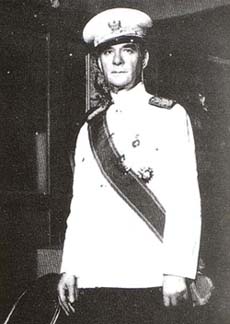
ศิลป พีระศรี

infobox officeholder
| name = ศิลป พีระศรี
| image = Professeur Silpa Bhirasri.jpg
| caption = ภาพถ่ายอย่างเป็นทางการของ ศาสตราจารย์ศิลป พีระศรี
| birth_name = กอร์ราโด เฟโรชี
| blank1 = ชื่ออื่น
| data1 = อาจารย์ฝรั่ง
| birth_place = ฟลอเรนซ์ ราชอาณาจักรอิตาลี
| death_place = จังหวัดธนบุรี ประเทศไทย
| nationality = flatlist|
อิตาลี () ไทย ()
| order = คณะจิตรกรรมประติมากรรมและภาพพิมพ์ มหาวิทยาลัยศิลปากร#ทำเนียบคณบดี|คณบดีคณะจิตรกรรมประติมากรรมและภาพพิมพ์
| term_start = 12 ตุลาคม พ.ศ. 2486
| alma_mater = สถาบันศิลปแห่งนครฟลอเรนซ์
| term_end = 14 พฤษภาคม พ.ศ. 2505
| 1blankname = มหาวิทยาลัย
| 1namedata = มหาวิทยาลัยศิลปากร|ศิลปากร
| blank2 = ผลงานที่สำคัญ
| predecessor = สถาปนาคณะ
| successor = เขียน ยิ้มศิริ()
| honorific-prefix = ศาสตราจารย์
| honorific-suffix = ประถมาภรณ์มงกุฎไทย|ป.ม., ทวีติยาภรณ์ช้างเผือก|ท.ช.
| father = อาตูโต เฟโรชี
| mother = ซานตีนา เฟโรชี
| spouse = แฟนนี วิเวียนนีมาลินี เคนนี่
| blank3 = อนุสรณ์
| data3 = วันศิลป พีระศรี (#อนุสรณ์|ดูเพิ่ม)
| signature = Silpa Bhirasri signature (3).svg
ศาสตราจารย์ ศิลป พีระศรี (15 กันยายน พ.ศ. 2435 — 14 พฤษภาคม พ.ศ. 2505) เดิมชื่อ กอร์ราโด เฟโรชี (Corrado Feroci) เป็นชาวอิตาลีสัญชาติไทย เป็นประติมากรจากเมืองฟลอเรนซ์ที่เข้ามารับราชการในประเทศไทยตั้งแต่สมัยพระบาทสมเด็จพระมงกุฎเกล้าเจ้าอยู่หัว โดยถือเป็นปูชนียบุคคลคนหนึ่งของประเทศไทย|ไทยที่ได้สร้างคุณูปการในทางศิลปะและมีผลงานที่เป็นที่กล่าวขานจนเป็นที่รู้จักกว้างขวาง ทั้งยังเป็นผู้ก่อตั้งและอาจารย์สอนวิชาศิลปะที่มหาวิทยาลัยศิลปากร|โรงเรียนประณีตศิลปกรรม ซึ่งภายหลังได้รับการยกฐานะให้เป็นมหาวิทยาลัยศิลปากร โดยดำรงตำแหน่งคณบดีคณะจิตรกรรมประติมากรรมและภาพพิมพ์ มหาวิทยาลัยศิลปากร|คณะจิตรกรรมประติมากรรมและภาพพิมพ์คนแรก มีความรักใคร่ ห่วงใยและปรารถนาดีต่อลูกศิษย์อยู่ตลอดจนเป็นที่รักและนับถือทั้งในหมู่ศิษย์และอาจารย์ด้วยกัน
เขายังเป็นผู้วางรากฐานที่เข้มแข็งให้แก่วงการศิลปะไทยสมัยใหม่จากการที่ได้พร่ำสอนและผลักดันลูกศิษย์ให้ได้มีความรู้ความสามารถในวิชาศิลปะทั้งงานจิตรกรรมและงานช่าง มีจุดประสงค์ให้คนไทยมีความรู้ความเข้าใจในศิลปะและสามารถสร้างสรรค์งานศิลปะได้ด้วยความสามารถของบุคลากรของตนเอง การก่อตั้งมหาวิทยาลัยศิลปากรจึงเปรียบเสมือนการหว่านเมล็ดพันธุ์ให้แก่คนไทยเพื่อที่จะออกไปสร้างศิลปะเพื่อแผ่นดินของตน และถึงแม้จะริเริ่มรากฐานของความรู้ด้านศิลปะตะวันตกในประเทศไทย แต่ในขณะเดียวกันเขาได้ศึกษาศิลปะไทยอย่างลึกซึ้ง เนื่องจากต้องการให้คนไทยรักษาความงามของศิลปะไทยเอาไว้ จึงได้เกิดการสร้างลูกศิษย์ที่มีความรู้ทั้งงานศิลปะตะวันตกและศิลปะไทยออกไปเป็นกำลังสำคัญให้แก่วงการศิลปะไทยเป็นจำนวนมาก และเกิดรูปแบบงานศิลปะไทยสมัยใหม่ในที่สุด
ด้วยคุณูปการนี้เขาจึงได้รับการยกย่องให้เป็นปูชนียบุคคลของมหาวิทยาลัยศิลปากรและของประเทศไทย โดยเฉพาะในงานประติมากรรมที่ได้มีผลงานที่โดดเด่นมากมายที่สร้างไว้แก่ประเทศไทย ได้แก่ พระศรีศากยะทศพลญาณ ประธานพุทธมณฑลสุทรรศน์|พระพุทธรูปประธานที่พุทธมณฑล, อนุสาวรีย์ชัยสมรภูมิ, อนุสาวรีย์ประชาธิปไตย และรวมไปถึง วงเวียนใหญ่|พระบรมราชานุสาวรีย์ สมเด็จพระเจ้ากรุงธนบุรี ที่วงเวียนใหญ่, พระบรมราชานุสาวรีย์สมเด็จพระนเรศวรมหาราช, อนุสาวรีย์ท้าวสุรนารี และพระบรมราชานุสาวรีย์ของกษัตริย์ไทยอีกหลายพระองค์ เป็นต้น ด้วยเหตุนี้ศาสตราจารย์ศิลป จึงได้รับการยกย่องว่าเป็น บิดาแห่งศิลปะร่วมสมัยของไทย และเป็น ผู้วางรากฐานมหาวิทยาลัยศิลปากร โดยในวันที่ 15 กันยายน ของทุกปีจะถือเป็นวันศิลป พีระศรี ซึ่งมหาวิทยาลัยศิลปากรจะจัดงานรำลึกขึ้นทุกปีเพื่อระลึกถึงคุณงามความดีที่มีต่อมหาวิทยาลัยและประเทศไทยนานัปการ 15 กันยายน "วันศิลป์ พีระศรี" เปิดประวัติอาจารย์ชาวอิตาลีสัญชาติไทย
== ประวัติ ==
=== วัยหนุ่มและชีวิตที่ฟลอเรนซ์ ===
ศาสตราจารย์ ศิลป พีระศรี มีนามเดิมว่าคอร์ราโด เฟโรชี เกิดเมื่อวันที่ 15 กันยายน พ.ศ. 2435 ในเขตซานโจวันนี (San Giovanni) เมืองฟลอเรนซ์ ประเทศอิตาลี เป็นบุตรของนายอาตูโด เฟโรชีและนางซานตินา เฟโรชี ซึ่งประกอบธุรกิจการค้า และเนื่องจากเกิดและอาศัยอยู่ ณ เมืองฟลอเรนซ์ นครแห่งการกำเนิดศิลปะเรอเนซองส์ชื่อก้องของอิตาลี คอร์ราโดจึงมีความสนใจในวิชาศิลปะมาตั้งแต่วัยเด็ก คอร์ราโดนั้นมีความสนใจและชื่นชอบในผลงานประติมากรรมของมิเกลันเจโลและโลเรนโซ กีแบร์ตีในมหาวิหารฟลอเรนซ์เป็นอย่างมาก จึงได้สมัครเป็นลูกมือช่วยงานศิลปินที่มีชื่อเสียงตามสตูดิโอต่างๆของเมืองฟลอเรนซ์ เขามีความตั้งใจแน่วแน่ที่จะศึกษาวิชาศิลปะและเป็นศิลปินให้ได้ อย่างไรก็ตามบิดามารดาของคอร์ราโดกลับไม่เห็นด้วยกับความคิดของเขาเพราะต้องการให้มาสืบทอดธุรกิจของครอบครัวต่อไปมากกว่า แต่คอร์ราโดมีความตั้งใจที่จะศึกษาศิลปะอย่างแรงกล้า จึงได้เก็บสะสมเงินและเข้าศึกษาในสถาบันศิลปแห่งนครฟลอเรนซ์ (Accademia di Belle Arti di Firenze) หลักสูตร 7 ปี ในปีพ.ศ. 2451 และจบการศึกษาในปีพ.ศ. 2458 ในขณะที่มีอายุ 23 ปีด้วยเกียรตินิยมอันดับที่หนึ่ง และได้รับประกาศนียบัตรช่างปั้นช่างเขียน ต่อมาได้สอบคัดเลือกและได้รับตำแหน่งเป็นศาสตราจารย์ประจำราชวิทยาลัย ศาสตราจารย์คอร์ราโดมีความรอบรู้ทางด้านประวัติศาสตร์ศิลปะ วิจารณ์ศิลป์และปรัชญาโดยเฉพาะมีความสามารถทางด้านศิลปะแขนงประติมากรรมและจิตรกรรมเป็นอย่างสูง ได้สร้างสรรค์ผลงานศิลปะไว้มากมายและได้รับรางวัลชนะเลิศการประกวดออกแบบอนุสาวรีย์จากรัฐบาลหลายครั้ง อาทิเช่น ผลงานอนุสาวรีย์ผู้กล้าในสงครามโลกครั้งที่ 1 บนเกาะเอลบา เป็นต้น
=== การเข้ารับราชการในแผ่นดินสยาม ===
ศาสตราจารย์คอร์ราโด สมรสกับนางแฟนนี วิเวียนนี มีบุตรสาวชื่อ อิซซาเบลล่า และสืบเนื่องจากปี พ.ศ. 2466 ท่านได้ชนะการประกวดการออกแบบเหรียญเงินตราสยามที่จัดขึ้นในยุโรปและยังมีความต้องการแสวงหาสถานที่ปฏิบัติงานแห่งใหม่ ประกอบกับในช่วงเวลานั้นซึ่งตรงกับรัชสมัยพระบาทสมเด็จพระมงกุฎเกล้าเจ้าอยู่หัว มีพระราชประสงค์ต้องการบุคลากรที่เชี่ยวชาญในด้านศิลปะตะวันตกเพื่อที่จะเข้ามารับราชการเป็นช่างปั้นในแผ่นดินไทยและทำการฝึกสอนช่างไทยให้มีความสามารถในการสร้างงานประติมากรรมแบบตะวันตกได้ ทางรัฐบาลอิตาลีจึงได้ยื่นข้อเสนอโดยการส่งคุณวุฒิและผลงานของศาสตราจารย์คอร์ราโดให้สยามพิจารณา โดยสมเด็จพระเจ้าบรมวงศ์เธอ เจ้าฟ้ากรมพระยานริศรานุวัดติวงศ์เป็นบุคคลสำคัญในการคัดเลือกศาสตรจารย์คอร์ราโดให้มาปฏิบัติงานในสยาม ด้วยเหตุนี้ศาสตราจารย์คอร์ราโดจึงเดินทางสู่แผ่นดินสยามพร้อมกับภรรยาและบุตรสาวโดยทางเรือ เพื่อเข้ามารับราชการเป็นช่างปั้นประจำกรมศิลปากร กระทรวงวัง ในรัชสมัยพระบาทสมเด็จพระมงกุฎเกล้าเจ้าอยู่หัว เมื่อวันที่ 14 มกราคม พ.ศ. 2466 ขณะมีอายุได้ 32 ปี และได้รับการแต่งตั้งให้เป็นอาจารย์สอนวิชาช่างปั้นหล่อ แผนกศิลปากรสถานแห่งราชบัณฑิตยสภา ในปี พ.ศ. 2469
เมื่อแรกเริ่มการเข้ารับราชการ ศาสตาจารย์คอร์ราโดทำสัญญารับราชการในสยามเป็นระยะเวลา 3 ปี ด้วยอัตราเงินเดือน 800 บาท แต่ในตอนแรกก็ยังไม่ได้รับการยอมรับมากเท่าใดเนื่องจากยังไม่มีใครได้เห็นฝีมือของท่าน จนกระทั่งได้มีโอกาสเข้าเฝ้าสมเด็จพระเจ้าบรมวงศ์เธอ เจ้าฟ้ากรมพระยานริศรานุวัดติวงศ์ ซึ่งได้ประทับทดลองเป็นแบบปั้นให้กับศาสตราจารย์คอร์ราโด และปรากฏว่าศาสตราจารย์คอร์ราโดสามารถปั้นได้อย่างสมจริงเป็นอย่างมาก สมเด็จพระเจ้าบรมวงศ์เธอ เจ้าฟ้ากรมพระยานริศรานุวัดติวงศ์จึงกราบบังคมทูล เชิญให้พระบาทสมเด็จพระมงกุฎเกล้าเจ้าอยู่หัว รัชกาลที่ 6 เสด็จมาเป็นแบบจริงให้แก่ศาสตราจารย์คอร์ราโด โดยปั้นหุ่นเฉพาะพระพักตร์ ได้เป็นที่พอพระราชหฤทัยและเป็นที่ยอมรับของคนในกระทรวง แรกเริ่มศาสตราจารย์คอร์ราโดได้วางหลักสูตรอบรมให้แก่ผู้ที่สนใจในวิชาประติมากรรมซึ่งส่วนมาจบการศึกษามาจากโรงเรียนเพาะช่างโดยไม่เก็บค่าธรรมเนียมใดๆ ซึ่งต่อมาบุคคลที่ผ่านการอบรมก็ได้เป็นหนึ่งในกำลังสำคัญของกิจการงานปั้นหล่อของกรมศิลปากร ทำให้ทางราชการได้ขอให้ศาสตราจารย์คอร์ราโดวางหลักสูตรการศึกษารูปแบบเดียวกันกับสถาบันศิลปะในยุโรป
ศาสตรจารย์คอร์ราโดได้วางหลักสูตรวิชาจิตรกรรมและประติมากรรมขึ้น เพื่อใช้ในโรงเรียนประณีตศิลปกรรม สังกัดกรมศิลปากร ที่พระสาโรชรัตนนิมมานก์ (สาโรช สุขยางค์) ก่อตั้งขึ้น ภายหลังได้รวมโรงเรียนเข้ากับโรงเรียนนาฏยดุริยางคศาสตร์และเปลี่ยนชื่อเป็น “โรงเรียนศิลปากรแผนกช่าง” และพัฒนาการเรียนการสอนเรื่อยมา จนในปี พ.ศ. 2485 กรมศิลปากรได้แยกจากกระทรวงศึกษาธิการไปขึ้นอยู่กับสำนักนายกรัฐมนตรีและรัฐบาลในขณะนั้นโดย ฯพณฯจอมพล ป.พิบูลสงคราม นายกรัฐมนตรี ตระหนักถึงความสำคัญของศิลปะว่าเป็นวัฒนธรรมที่สำคัญยิ่งสาขาหนึ่งของชาติ จึงได้มีคำสั่งให้ อธิบดีกรมศิลปากร ในขณะนั้นคือ พระยาอนุมานราชธน ดำเนินการปรับปรุงหลักสูตร และตราพระราชบัญญัติ ยกฐานะโรงเรียนศิลปากรขึ้นเป็น มหาวิทยาลัยศิลปากร เมื่อวันที่ 12 ตุลาคม พ.ศ. 2486 โดยจัดตั้งคณะจิตรกรรม ประติมากรรม และภาพพิมพ์ มหาวิทยาลัยศิลปากร|คณะจิตรกรรมและประติมากรรม ขึ้นเป็นคณะวิชาแรก ซึ่งศาสตราจารย์คอร์ราโดก็ได้ดำรงตำแหน่งคณบดีคนแรกของคณะจิตรกรรมควบคู่ไปกับตำแหน่งอาจารย์ผู้สอนอีกด้วย
=== การได้รับสัญชาติไทยและชีวิตในบั้นปลาย ===
ในสมัยสงครามโลกครั้งที่ 2 พ.ศ. 2485 ประเทศอิตาลียอมจำนนต่อฝ่ายสัมพันธมิตร ชาวอิตาลี ในประเทศไทยจึงตกอยู่ภายใต้การควบคุมตัวของประเทศญี่ปุ่น|ญี่ปุ่น เนื่องจากฝ่ายญี่ปุ่นเองต้องการสืบให้ทราบว่าชาวอิตาลีกลุ่มนี้ภักดีต่อกษัตริย์แห่งราชวงศ์ซาวอยผู้ซึ่งประกาศยอมจำนนต่อฝ่ายสัมพันธมิตรหรือสนับสนุนฝ่ายสาธารณรัฐสังคมนิยมอิตาลีที่ประกาศขอสู้ต่อกันแน่ ทำให้ศาสตราจารย์คอร์ราโดเองก็ถูกควบคุมตัวไว้เช่นกัน แต่รัฐบาลไทยได้เล็งเห็นถึงความสามารถท่านและได้ขอควบคุมตัวศาสตราจารย์คอร์ราโด เฟโรจีเอาไว้เองเพื่อคุ้มครองท่านไว้ ไม่ต้องไปถูกเกณฑ์เป็นเชลยศึกให้สร้าง ทางรถไฟสายมรณะ และสะพานข้ามแม่น้ำแคว จังหวัดกาญจนบุรี|เมืองกาญจนบุรี โดยหลวงวิจิตรวาทการ ได้ดำเนินการทำเรื่องราวขอโอนสัญชาติจากสัญชาติอิตาลีมาเป็นสัญชาติไทย โดยเปลี่ยนชื่อของท่านจากนายคอร์ราโด เฟโรจีให้มาเป็น "นายศิลป พีระศรี" นับแต่นั้นเป็นต้นมา
แต่เนื่องจากสภาพเศรษฐกิจที่ตกต่ำลงอย่างมากภายหลังสงครามโลกครั้งที่ 2 ค่าครองชีพในประเทศไทยสูงขึ้น ทำให้สถานะทางการเงินของท่านได้รับผลกระทบเป็นอย่างมาก โดยเขาจำต้องขายทั้งรถยนต์และบ้าน รวมถึงที่ดิน เพื่อแก้ปัญหาวิกฤตทางการเงิน แต่ก็ไม่สามารถแก้ไขปัญหานี้ได้ในท้ายที่สุด เขาจึงจำเป็นต้องเดินทางกลับไปยังอิตาลี ประเทศบ้านเกิดพร้อมกับครอบครัวหรือก็คือการลาออกจากราชการนั่นเอง แต่เนื่องจากงานในประเทศไทยที่ยังคงติดค้างอยู่มาก รวมไปถึงความรักในประเทศไทยและอุดมการณ์ในการพัฒนาวงการศิลปะไทยของท่าน ทำให้เขาตัดสินใจเดินทางกลับมารับราชการและรับตำแหน่งเป็นอาจารย์ที่มหาวิทยาลัยศิลปากรอีกครั้งในพ.ศ. 2492 แต่ในครั้งนี้นางแฟนนี อิซาเบลลาและโรมาโน(ลูกชายที่เกิดในประเทศไทย) นั้นไม่ได้เดินทางกลับมาด้วย ทำให้อาจารย์ศิลป ต้องจากครอบครัวและหยุดชีวิตสมรสของท่านลงเช่นกัน
ในช่วงบั้นปลายชีวิต ได้อุทิศเวลาที่เหลือให้กับวงการศิลปะไทย ทั้งการสอน การสร้างสรรค์ผลงาน รวมไปถึงการได้ศึกษาศิลปะไทยอย่างลึกซึ้ง เพื่อการสร้างสรรค์งานศิลปะไทยสมัยใหม่ที่ควรจะมีเอกลักษณ์ของไทยไว้ให้สืบต่อไปแม้ความรู้ด้านศิลปะตะวันตกเริ่มแพร่หลายแล้วก็ตาม งานของศาสตรจารย์ศิลป์จึงถือเป็นงานแรกเริ่มของศิลปะไทยสมัยใหม่ที่แม้จะได้รับอิทธิพลตะวันตกแต่ก็ผสมผสานศิลปะแบบไทยประเพณีไว้อย่างกลมกลืน
ศาสตราจารย์ศิลป แต่งงานใหม่กับนางมาลินี เคนนี่ ในปีพ.ศ. 2502 แต่ไม่ได้มีบุตรด้วยกัน โดยยังคงทุ่มเทเวลาและอุทิศชีวิตให้กับวงการศิลปะไทยเรื่อยมาจนถึง พ.ศ. 2505 ท่านได้ล้มป่วยลงด้วยอาการมะเร็งลำไส้ใหญ่|โรคมะเร็งลำไส้ใหญ่ ก่อนจะถึงแก่อนิจกรรมในวันที่14 พฤษภาคม พ.ศ. 2505 ที่โรงพยาบาลศิริราช ด้วยภาวะหัวใจล้มเหลวภายหลังการเข้ารับการผ่าตัดมะเร็งลำไส้ใหญ่ สิริอายุได้ 69 ปี 241 วัน โดยมีพิธีพระราชทานเพลิงศพที่เมรุหลวงหน้าพลับพลาอิศริยาภรณ์ วัดเทพศิรินทราวาส เมื่อวันที่17 มกราคม พ.ศ. 2506 ซึ่งอัฐิถูกแยกไปสามส่วนด้วยกันคือที่สุสานชิมิเตโร เดญลี อัลลอรี เมืองฟลอเรนซ์ ประเทศอิตาลี ส่วนที่สองถูกบรรจุในอนุสาวรีย์ศาสตราจารย์ศิลป พีระศรี ณ ลานศาสตราจารย์ศิลป พีระศรี ในมหาวิทยาลัยศิลปากร วังท่าพระ และส่วนที่สามถูกเก็บไว้ในพิพิธภัณฑสถานแห่งชาติ ศิลป พีระศรี อนุสรณ์ ในกรมศิลปากร
โดยตลอดชั่วชีวิตการทำงานกว่า 39 ปีในประเทศไทย ท่านได้รับมอบหมายจากรัฐบาลไทยให้ออกแบบปั้นและควบคุมการหล่อพระบรมราชานุสาวรีย์และอนุสาวรีย์สำคัญของประเทศไทยจำนวนมาก และยังรวมไปถึงการออกแบบพระศรีศากยะทศพลญาณ ประธานพุทธมณฑลสุทรรศน์|พระพุทธรูปประธานที่พุทธมณฑล ซึ่งศาสตราจารย์ศิลป ได้ศึกษาพระพุทธรูปลีลาของศิลปะสุโขทัยอย่างลึกซึ้ง จนสามารถสร้างพระพุทธรูปลีลาที่มีการผสมผสานรูปแบบศิลปะสุโขทัยเข้ากับศิลปะไทยสมัยใหม่และมีความงดงามเป็นอย่างมากที่สุดองค์หนึ่งของไทย ผลงานของท่านยังคงปรากฏให้เห็นต่อสายตาชาวไทย เฉกเช่นเดียวกับคุณงามความดีของท่านที่ยังเป็นที่ระลึกถึงเสมอมา
== ชีวิตส่วนตัว ==
เขาถือเป็นบุคคลที่มีใจรักในศิลปะมาตั้งแต่เด็ก เป็นสิ่งทีท่านให้ความสนใจมากกว่าสิ่งอื่นใด ท่านก็สามารถส่งเสียตัวเองจนเรียนจบด้วยเกียรตินิยมอันดับที่ 1 และสามารถสอบเข้าเป็นศาสตราจารย์ได้ตั้งแต่อายุยังน้อย แต่งงานครั้งแรกกับนางพาโอล่า แองเจลินี แต่ก็ได้ขอแยกทางตามคำสั่งศาลในหนึ่งปีให้หลัง จากนั้นท่านแต่งงานใหม่กับ แฟนนี วิเวียนนี มีบุตรสองคน บุตรสาวชื่อ อิซาเบลลา ส่วนบุตรชายชื่อ โรมาโน (เกิดและเติบโตที่ไทย) เมื่อเข้ารับราชการในประเทศไทยท่านได้รับเงินเดือนที่เพียงพอต่อการเลี้ยงครอบครัวของท่าน เขามีนิสัยรักธรรมชาติ ชอบความเรียบง่ายและหลงรักในวัฒนธรรมไทยเป็นอย่างมาก มีความตั้งใจจริงที่จะช่วยพัฒนาวงการศิลปะไทยให้ก้าวหน้า ในมุมมองของลูกศิษย์นั้น เขาเป็นคนที่มีความรักใคร่ ห่วงใยละปรารถนาดีต่อลูกศิษย์เป็นอย่างมาก ในเวลาสอนเขาจะจริงจังและเป็นคนที่มีความตรงต่อเวลา สอนด้วยความเข้มงวดและมักจะพร่ำสอนให้นักศึกษาทำงานหนักอยู่เป็นประจำ เพราะงานศิลปะที่ดีนั้นย่อมมาจากการฝึกฝนอย่างหนัก โดยท่านยังมีความเป็นกันเองกับนักศึกษา มักจะแทนตัวเองว่า “ฉัน” และแทนนักศึกษาว่า “นาย” เมื่อนักศึกษาคนไหนขาดแคลนทุนทรัพย์ท่านก็มักจะช่วยเหลือเสมอ สยามศิลปิน - ศาสตราจารย์ศิลป พีระศรี บิดาแห่งศิลปะสมัยใหม่ในประเทศไทย ท่านยังโปรดปรานการฟังเพลงเป็นอย่างมาก โดยเพลงที่ท่านมักจะฮัมเวลาทำงานอยู่บ่อยๆก็คือเพลงซานตาลูเซีย เพลงพื้นเมืองภาษาอิตาลีซึ่งภายหลังได้กลายมาเป็นเพลงประจำมหาวิทยาลัยศิลปากร
ศาสตราจารย์ศิลป ยังเป็นคนที่ตั้งใจในการทำงานอย่างแท้จริง ท่านจะมาทำงานตั้งแต่เช้าตรู่ ใช้เวลาพักผ่อนในช่วงกลางวันแค่สั้นๆเพื่อที่จะไม่เป็นการเสียเวลาต่อการทำงาน และจะกลับบ้านก็ต่อเมื่อค่ำแล้วเท่านั้น โดยจะใช้เวลาไปกับการทำงานในห้องทำงาน สอนนักศึกษาและหาความรู้เพิ่มเติมตลอดเวลา ในภาวะสงครามโลกครั้งที่ 2 ท่านจะพิมพ์คัดลอกเอกสารสำหรับสอนนักศึกษาไว้เพิ่มเติมอีกหนึ่งชุดเสมอเพื่อป้องกันความเสียหายจากระเบิด หลังจากสงครามสิ้นสุดท่านจำต้องขายทั้งรถ บ้านและที่ดินเพื่อแก้ปัญหาวิกฤตการเงินครอบครัว แต่ก็ยังปั่นจักรยานจากบ้านทางถนนสุขุมวิทมาสอนอยู่ทุกวัน เมื่อจำเป็นต้องเดินทางกลับอิตาลีเพราะวิกฤตทางการเงินแต่ท่านก็ยังห่วงงานที่ประเทศไทยที่ยังคงคั่งค้าง จึงจำเป็นต้องแยกทางกับครอบครัวเพื่อที่จะมาสานต่ออุดมการณ์ของท่านต่อ ในช่วงบั้นปลายแม้จะป่วยหนักแต่เขาก็ยังทำงานของท่านต่อ ท่านยังตรวจข้อสอบของนักศึกษาในขณะที่รักษาตัวที่โรงพยาบาลศิริราช ท่านได้บอกกล่าวกับลูกศิษย์ไว้ว่า "นาย ถ้าฉันตาย นายนึกถึงฉัน นายรักฉัน นายไม่ต้องไปทำอะไร นายทำงาน" ซึ่งเป็นคำสอนที่ลูกศิษย์ยึดถือไว้อีกประโยคหนึ่งเพื่อช่วยสืบต่ออุดมการณ์ของศาสตราจารย์ศิลป พีระศรี ในการพัฒนาวงการศิลปะไทยต่อไปตราบนานเท่านาน ชีวประวัติบิดาแห่งศิลปะร่วมสมัยใ­นประเทศไทย
== คุณูปการต่อศิลปะไทย ==
ไฟล์:Phutthamonthon 001.jpg|thumb|200px|พระพุทธรูปประธานที่พุทธมณฑล ผลงานที่มีการผสมผสานความงามแบบเก่าและใหม่อย่างลงตัว ถือเป็นการริเริ่มศิลปะไทยสมัยใหม่อย่างแท้จริง
ศาสตราจารย์ศิลป มีอุดมการณ์ที่จะต้องการพัฒนาวงการศิลปะไทยให้ก้าวหน้ามากยิ่งขึ้นไปอีก และในยุคที่ศิลปะตะวันตกกำลังรุ่งเรืองในประเทศไทย สิ่งที่ท่านเล็งเห็นก็คือการทำอย่างไรให้คนไทยสามารถสร้างผลงานรูปแบบตะวันตกได้ด้วยตัวเองโดยไม่ต้องว่าจ้างช่างตะวันตก และมีงานศิลปะที่เป็นตัวของตัวเองไม่ลอกเลียนแบบตะวันตกไปเสียหมด ด้วยแนวคิดนี้จึงเกิดโรงเรียนประณีตศิลปกรรมขึ้นเพื่อเพาะพันธุ์เมล็ดศิลปินที่จะเติบโตไปเป็นช่างแห่งกรุงสยามในภายภาคหน้า อีกสาเหตุหนึ่งที่ท่านตัดสินใจตั้งโรงเรียนขึ้นก็เพราะท่านมองว่าการเปิดโรงเรียนสอนเพื่อผลิตศิลปินนั้นเป็นสิ่งที่มีคุณค่าต่อวงการศิลปะมากกว่าการสร้างสรรค์งานแต่ตัวท่านเพียงลำพัง นอกจากนี้เขายังได้มีส่วนช่วยในการจัดหาทุนทรัพย์และทุนการศึกษาให้แก่นักศึกษาศิลปะชาวไทยเพื่อรักษาให้ชาติยังคงมีศิลปินหน้าใหม่เกิดขึ้นต่อไป เนื่องจากในยุคข้าวยากหมากแพงนั้นผู้ปกครองแทบทุกคนไม่สนับสนุนให้ลูกของตนเรียนศิลปะ|วิชาศิลปะ เขาจึงได้พยายามอย่างสุดความสามารถให้ไทยสามารถมีช่างที่มีฝีมือได้ต่อไป ซึ่งก็ประสบความสำเร็จเพราะบรรดาลูกศิษย์ของท่านเริ่มเป็นที่รู้จักกันในวงกว้าง
จากความรู้ในด้านศิลปะตะวันตกที่ท่านได้พร่ำสอนให้แก่ลูกศิษย์นี้เองทำให้วงการศิลปะไทยเกิดศิลปินหน้าใหม่ที่มีฝีมือและรูปแบบการสร้างสรรค์ผลงานที่แปลกใหม่ออกมาได้ ศาสตราจารย์ศิลป ได้รับมอบหมายให้สร้างพระบรมราชานุสาวรีย์และอนุสาวรีย์สำคัญของไทยมากมายหลายแห่ง ซึ่งท่านได้ใช้ความรู้ในด้านศิลปะตะวันตกสร้างงานแต่ก็ยังมิได้ละทิ้งความงามของศิลปะไทยหรือที่เรียกกันว่า ศิลปะแบบไทยประเพณีไป ทั้งนี้เพราะท่านได้เล็งเห็นว่าศิลปะไทยก็มีความงามและเอกลักษณ์เป็นของตน อีกทั้งช่างไทยยังได้มีการสืบทอดความรู้วิชาในด้านศิลปะไทยมายอย่างยาวนาน การที่จะทำให้วงการศิลปะไทยก้าวหน้าก็ต้องไม่ลืมรากเหง้าเดิมของไทยที่มีมาแต่โบราณ ท่านจึงได้ทำการศึกษาศิลปะไทยอย่างละเอียดโดยเฉพาะการศึกษาพระพุทธรูปในศิลปะสุโขทัยที่ท่านได้ยกย่องไว้ว่ามีความงดงามเป็นที่สุด ได้มีการศึกษารูปแบบศิลปะของพระพุทธรูปและมีบทความวิชาการตีพิมพ์ออกมามากมาย ก่อนที่จะประสบความสำเร็จในการออกแบบพระพุทธรูปพระศรีศากยะทศพลญาณ ประธานพุทธมณฑลสุทรรศน์ซึ่งถือเป็นจุดสูงสุดของความงามของศิลปะไทย มีการนำความรู้ใหม่คือศิลปะตะวันตกในสัจนิยม|ลัทธิสัจนิยมที่เชื่อในเรื่องของความสมจริงมาผนวกใช้กับความงามแบบดั้งเดิมของศิลปะสุโขทัย ที่สร้างแบบศิลปะไทยประเพณีจนก่อให้เกิดความงามรูปแบบใหม่ซึ่งถือเป็นจุดเริ่มต้นและเป็นต้นแบบของศิลปะไทยสมัยใหม่อย่างแท้จริง เนื่องจากเขาได้เป็นผู้วางรากฐานให้อย่างมั่นคง จึงส่งผลให้ศิลปินรุ่นหลังสามารถสืบทอดงานศิลปะไทยออกไปได้อย่างเต็มที่
นอกไปจากนั้นแล้วศาสตราจารย์ศิลป ยังได้เป็นกำลังหลักในการผลักดันให้เกิดการประกวดวาดเส้น จิตรกรรมและประติมากรรม จนเกิดเป็นงานแสดงศิลปกรรมแห่งชาติขึ้น มีจุดประสงค์ให้ศิลปินไทยเกิดการแข่งขันในการสร้างสรรค์ผลงานที่ดีออกสู่สาธารณชนและช่วยให้ศิลปะไทยมีความก้าวหน้าต่อไปได้อย่างไม่มีหยุด และเล็งเห็นต่องานช่างและงานศิลปะไทยในสาขาอื่นๆ จึงได้ส่งเสริมให้มีการก่อตั้งคณะในมหาวิทยาลัยศิลปากรเพิ่มคือคณะสถาปัตยกรรมศาสตร์ มหาวิทยาลัยศิลปากร|คณะสถาปัตยกรรมศาสตร์ ซึ่งในระยะแรกเรียกว่าคณะสถาปัตยกรรมไทย คณะโบราณคดี มหาวิทยาลัยศิลปากร|คณะโบราณคดี และคณะมัณฑนศิลป์ มหาวิทยาลัยศิลปากร|คณะมัณฑนศิลป์ ด้วยคุณูปการนานัปการนี้ ศาสตราจารย์ศิลป พีระศรี จึงได้รับการยกย่องให้เป็นบิดาแห่งศิลปะร่วมสมัยในประเทศไทยที่ได้พลิกโฉมรูปแบบศิลปะไทยแบบเดิมให้มีความก้าวหน้าไปอย่างสูงทัดเทียมสากล เกิดศิลปินและผู้เชี่ยวชาญจำนวนมากที่สามารถสืบทอดงานศิลปะไทยต่อไปได้นานเท่านาน ไม่เพียงแต่งานด้านจิตรกรรม ประติมากรรมแต่ยังรวมไปถึงงานด้านสถาปัตยกรรม โบราณคดีและประวัติศาสตร์ศิลปะ รวมไปถึงมัณฑนศิลป์อีกด้วย
== ผลงาน ==
=== ผลงานประติมากรรมของ ศิลป์ พีระศรี ===
* สมเด็จเจ้าฟ้ากรมพระยานริศรานุวัดติวงศ์ (เฉพาะพระเศียร) - ทำจากสำริด ถือเป็นผลงานชิ้นแรกที่ทำให้ศาสตราจาย์ศิลป์เป็นที่รู้จัก
* พระบาทสมเด็จพระมงกุฎเกล้าเจ้าอยู่หัว (เฉพาะพระเศียร) - พระบาทสมเด็จพระมงกุฎเกล้าเจ้าอยู่หัวทรงพอพระราชหฤทัยเป็นอย่างมากหลังได้เห็นพระบรมรูปของพระองค์
* พระบาทสมเด็จพระปกเกล้าเจ้าอยู่หัว (ครึ่งพระองค์) - ทำปูนปลาสเตอร์ ปัจจุบันอยู่ที่กองหัตถศิลป์ กรมศิลปากร
* พระบาทสมเด็จพระเจ้าอยู่หัวอานันทมหิดล 2 องค์ - ทำปูนปลาสเตอร์ ปัจจุบันอยู่ที่กองหัตถศิลป์
* พระพันวัสสาอัยยิกาเจ้า - เป็นประติมากรรมนูนต่ำด้วยปูนปลาสเตอร์ ปัจจุบันอยู่ที่หอศิลปแห่งชาติ
* สมเด็จกรมพระยาดำรงราชานุภาพ (ครึ่งพระองค์) - ทำจากปูนปลาสเตอร์ ปัจจุบันอยู่ที่กองหัตถศิลป์ กรมศิลปากร
* สมเด็จพระพุทธโฆษาจารย์ (เจริญ ญาณวโร) วัดเทพศิรินทราวาส (ครึ่งองค์) - ปัจจุบันอยู่ในกรมศิลปากร
* พระญาณนายก (ปลื้ม จันโทภาโส มณีนาค) วัดอุดมธานี จังหวัดนครนายก - เป็นประติมากรรมนูนสูง ทำจากปูนพลาสเตอร์
* หลวงวิจิตรวาทการ (ครึ่งตัว) - ทำจากปูนปลาสเตอร์ ปัจจุบันอยู่ที่กรมศิลปากร
* หม่อมรางชวงศ์สาทิศ กฤดากร|ม.ร.ว.สาทิศ กฤดากร (เฉพาะศีรษะ) - ทำจากบรอนซ์
* นางมาลินี พีระศรี (เฉพาะศีรษะ) - ปัจจุบันตั้งอยู่ที่พิพิธภัณฑสถานแห่งชาติ ศิลป์ พีระศรี อนุสรณ์ กรุงเทพมหานคร
* โรมาโน (ลูกชาย ภาพร่างไม่เสร็จ) - ปัจจุบันอยู่ที่กรมศิลปากร
* นางมีเซียม ยิบอินซอย (รูปเหมือนครึ่งตัว) - ทำจากบรอนซ์ ปัจจุบันอยู่ที่หอศิลปแห่งชาติ
* พระบรมรูปพระบาทสมเด็จพระเจ้าอยู่หัวอานันทมหิดล (เฉพาะพระเศียร)
* พระบรมรูปพระบาทสมเด็จพระเจ้าอยู่หัวภูมิพลอดุลยเดช - ครึ่งพระองค์ ปั้นไม่เสร็จ เพราะเสียชีวิตก่อน
== การรำลึกและอนุสรณ์ ==
=== วันสำคัญ===
มีการรำลึกถึงท่านทุกวันที่ 15 กันยายน ซึ่งตรงกับวันคล้ายเกิดของท่าน เรียกกันว่าวันศิลป พีระศรี โดยถือเป็นวันสำคัญของวงการศิลปะไทยและนักศึกษามหาวิทยาลัยศิลปากร ในวันศิลป์ พีระศรี มหาวิทยาลัยศิลปากร จะจัดกิจกรรมขึ้นภายในมหาวิทยาลัยเพื่อให้ศิษย์ปัจจุบัน ศิษย์เก่าหรือผู้ที่สนใจเข้าร่วมกิจกรรมเพื่อรำลึกถึงคุณงามความดีของท่าน มีการวางดอกไม้เป็นการรำลึกถึงท่านที่ลานอาจารย์ศิลปบริเวณหน้าคณะจิตรกรรมประติมากรรมและภาพพิมพ์ มหาวิทยาลัยศิลปากร วังท่าพระ|คณะจิตรกรรมประติมากรรมและภาพพิมพ์ โดยนักศึกษาจะเปิดร้านขายของที่ระลึกและมีการแสดงดนตรีสดตลอดทั้งวัน นอกจากนั้นยังมีการเปิดให้ประชาชนเข้าร่วมแสดงความเคารพต่ออัฐิของท่านในพิพิธภัณฑสถานแห่งชาติ ศิลป พีระศรี อนุสรณ์ และพิธีสำคัญจะเริ่มขึ้นในช่วงเวลาหนึ่งทุ่ม ซึ่งจะเป็นการจุดเทียนที่ลานอาจารย์ศิลป ร่วมร้องเพลงซานตา ลูเซียและ เพลงศิลปากรนิยม เพื่อเป็นการรำลึกถึงท่านในวันสำคัญนี้
=== อนุสาวรีย์และอนุสรณ์สถาน ===
ไฟล์:Silpa Bhirasri.jpg|thumb|อนุสาวรีย์ศาสตราจารย์ศิลป พีระศรี ณ มหาวิทยาลัยศิลปากร วังท่าพระ
เหล่าลูกศิษย์ก็ได้มีความพยายามที่จะจัดสร้างอนุสาวรีย์ของเขาเพื่อเป็นเกียรติแด่ท่านที่ได้มีคุณูปการต่อศิลปะไทยและเป็นผู้ก่อตั้งและวางรากฐานให้แก่มหาวิทยาลัยศิลปากร แต่เนื่องด้วยกฎหมายของประเทศไทยในตอนนั้นไม่อนุญาตให้มีการจัดตั้งอนุสาวรีย์ของคนต่างชาติในประเทศได้ ถึงอย่างนั้นอาจารย์สนั่น ศิลากรณ์ ซึ่งเป็นลูกศิษย์รุ่นแรก ๆ ของเขา ได้แอบสร้างอนุสาวรีย์ของเขาขนาดเท่าคนจริงขึ้น แต่ก็ไม่มีที่ที่จะสามารถจัดตั้งได้จึงจำเป็นต้องเก็บเอาไว้ในห้องคณบดีคณะจิตรกรรมประติมากรรมและภาพพิมพ์ มหาวิทยาลัยศิลปากร|คณะจิตรกรรมประติมากรรมและภาพพิมพ์ จนกระทั่งในวันที่ 13 พฤษภาคม พ.ศ. 2512 กลุ่มนักศึกษามหาวิทยาลัยศิลปากร วังท่าพระ นำโดยพิษณุ ศุภนิมิตร ได้เข้าไปนำอนุสาวรีย์ออกมาจากห้องคณบดี ก่อฐานแล้วทำการติดตั้งอนุสาวรีย์เขาโดยไม่เกรงกลัวกับการโดนจับ ซึ่งในปัจจุบันอนุสาวรีย์นี้ก็ยังคงตั้งอยู่เช่นเดิม โดยลานแห่งนี้มีชื่อเรียกกันในหมู่นักศึกษาว่า ลานอาจารย์ศิลป และยังมีการสร้างเพิ่มเติมในภายหลังที่วิทยาเขตพระราชวังสนามจันทร์และวิทยาเขตสารสนเทศเพชรบุรีอีกด้วย
นอกเหนือไปจากการจัดทำอนุสาวรีย์แล้วยังได้มีการจัดตั้งพิพิธภัณฑ์ขึ้นเพื่อเป็นเสมือนอนุสรณ์สถานแก่เขา โดยใช้ชื่อว่า พิพิธภัณฑสถานแห่งชาติ ศิลป พีระศรี อนุสรณ์ โดยเป็นความร่วมมือกันระหว่างบรรดาลูกศิษย์และผู้ใกล้ชิดเขา เพื่อรำลึกถึงคุณูปการของท่าน ตั้งอยู่ในกรมศิลปากร มีการทำพิธีเปิดอย่างเป็นทางการเมื่อวันที่ 15 กันยายน พ.ศ. 2527 ซึ่งตรงกับวันคล้ายวันเกิดครบรอบ 92 ปี ของท่าน โดยนายชวน หลีกภัย รัฐมนตรีว่าการกระทรวงศึกษาธิการ (ประเทศไทย)|กระทรวงศึกษาธิการในสมัยนั้นมาเป็นประธานในพิธี ซึ่งปัจจุบันพิพิธภัณฑ์แห่งนี้สังกัดในสำนักพิพิธภัณฑสถานแห่งชาติ กรมศิลปากร ในเครือพิพิธภัณฑสถานแห่งชาติ หอศิลป ภายในตัวอาคารจัดแสดงนิทรรศการถาวร มีการแบ่งการจัดแสดงออกเป็น 2 ห้องจัดแสดง คือห้องชั้นนอกตรงทางเข้าพิพิธภัณฑ์จัดแสดงผลงานศิลปะของลูกศิษย์ผู้ใกล้ชิด อาทิเช่น ผลงานของ เฟื้อ หริพิทักษ์, ชลูด นิ่มเสมอ, เขียน ยิ้มศิริ และ สวัสดิ์ ตันติสุข ซึ่งถือเป็นศิลปินรุ่นแรก ๆ ของศิลปะไทยแบบสมัยใหม่ที่ได้สืบทอดความรู้ ความคิดสร้างสรรค์และอุดมการณ์ที่เขาได้วางรากฐานไว้ให้ ในส่วนของห้องที่สองหรือห้องชั้นใน จัดแสดงเครื่องมือเครื่องใช้ของเขาในช่วงที่ท่านยังมีชีวิต เช่น โต๊ะทำงาน เครื่องพิมพ์ดีด เครื่องเล่นแผ่นเสียง เครื่องมือปั้น เป็นต้น โดยในห้องที่สองนี้ได้มีการจำลองห้องทำงานแบบดั้งเดิมในสมัยที่ท่านยังมีชีวิตอยู่ รวมไปถึงแบบร่างอนุสาวรีย์และประติมากรรมชิ้นสำคัญและหนังสือหายากที่เขาเคยใช้ค้นคว้าข้อมูลเกี่ยวกับศิลปะตะวันตกซึ่งให้บริการแก่ผู้เข้าชมอีกด้วย
== เกียรติยศ ==
=== เครื่องราชอิสริยาภรณ์ ===
ราชกิจจานุเบกษา, แจ้งความสำนักคณะรัฐมนตรี เรื่อง พระราชทานเครื่องราชอิสริยาภรณ์, เล่ม ๗๑ ตอนที่ ๘๔ หน้า ๒๘๑๑, ๑๔ ธันวาคม ๒๔๙๗
ราชกิจจานุเบกษา, แจ้งความสำนักนายกรัฐมนตรี เรื่อง พระราชทานเครื่องราชอิสริยาภรณ์ , เล่ม ๖๙ ตอนที่ ๗๒ ง หน้า ๔๖๕๓, ๙ ธันวาคม ๒๔๙๕
ราชกิจจานุเบกษา, แจ้งความสำนักนายกรัฐมนตรี เรื่อง พระราชทานเหรียญดุษฎีมาลา เข็มศิลปวิทยา , เล่ม ๗๐ ตอนที่ ๑๔ ง หน้า ๖๙๑, ๑๗ กุมภาพันธ์ ๒๔๙๖
ราชกิจจานุเบกษา, แจ้งความสำนักนายกรัฐมนตรี เรื่อง พระราชทานเหรียญรัตนาภรณ์ รัชกาลที่ ๖, เล่ม ๕๙ ตอนที่ ๒๙ ง หน้า ๑๑๒๖, ๒๘ เมษายน ๒๔๘๕
* พระราชทานเครื่องราชอิสริยาภรณ์
=== สมัญญานาม ===
* บิดาแห่งศิลปะร่วมสมัยของไทย ประวัติวันศิลป์ พีระศรี 15 กันยายน บิดาแห่งวงการศิลปะ
== ดูเพิ่ม ==
* มหาวิทยาลัยศิลปากร
* คณะจิตรกรรมประติมากรรมและภาพพิมพ์ มหาวิทยาลัยศิลปากร
== หมายเหตุ ==
# ตามที่ปรากฏในผลงานของบุคคลนี้ ในเอกสาราชการ และงานอื่น ๆ ที่เกี่ยวกับบุคคลนี้ เช่น
:*
:*
:*
:*
ส่วนเอกสารปัจจุบันบางฉบับเปลี่ยนไปสะกดว่า "ศิลป์ พีระศรี" เช่น
== อ้างอิง ==
* ศาสตราจารย์ศิลป์ พีระศรี คอลัมน์ รู้ไปโม้ด
* Oscar Nalesini, "L'Asia Sud-orientale nella cultura italiana. Bibliografia analitica ragionata, 1475-2005". Roma, Istituto Italiano per l'Africa e l'Oriente, 2009 ISBN 978-88-6323-284-4.
== งานศึกษาที่เกี่ยวข้อง ==
* เกษรา ศรีนาคา. (2558). ศิลป พีระศรี กับการสถาปนาศิลปะแห่งชาติ (พ.ศ. 2475-2505). วิทยานิพนธ์ ศศ.ม. (ประวัติศาสตร์). เชียงใหม่: บัณฑิตวิทยาลัย มหาวิทยาลัยเชียงใหม่. ออนไลน์.
* ถนอม ชาภักดี. (2557, พ.ค.-ส.ค.). ศิลป์ พีระศรี: ในนามอำนาจของชนชั้นนำกับผลผลิตศิลปะในฐานะเครื่องมือของผู้อุปถัมภ์. รัฐศาสตร์สาร 35(2): 114-126.
* ภิญญพันธุ์ พจนะลาวัณย์. (2557, ม.ค.-เม.ย.). ศิลปาณานิคม ในนามของ ศิลป์ พีระศรี: ว่าด้วยอำนาจนำวงการศิลปะไทย. รัฐศาสตร์สาร 35(1): 178-243.
* สิทธิธรรม โรหิตะสุข. (2557). ประวัติศาสตร์การประกวดศิลปกรรมในประเทศไทยตั้งแต่ทศวรรษ 2480 ถึงทศวรรษ 2530. วิทยานิพนธ์ อ.ด. (ประวัติศาสตร์). กรุงเทพฯ: ภาควิชาประวัติศาสตร์ คณะอักษรศาสตร์ จุฬาลงกรณ์มหาวิทยาลัย. ออนไลน์.
== แหล่งข้อมูลอื่น ==
* 109ปีชีวิตและจิตวิญญาณ ศิลป์ พีระศรี
* อาจารย์ศิลป์กับลูกศิษย์
หมวดหมู่:ศิลป พีระศรี|
หมวดหมู่:ชาวไทยเชื้อสายอิตาลี
หมวดหมู่:ชาวอิตาลีในประเทศไทย
หมวดหมู่:อาจารย์คณะศิลปกรรมศาสตร์
หมวดหมู่:ศาสตราจารย์
หมวดหมู่:บุคคลจากฟลอเรนซ์
หมวดหมู่:บุคคลจากคณะจิตรกรรมประติมากรรมและภาพพิมพ์ มหาวิทยาลัยศิลปากร
หมวดหมู่:ผู้ได้รับเครื่องราชอิสริยาภรณ์ ป.ม.
หมวดหมู่:ผู้ได้รับเครื่องราชอิสริยาภรณ์ ท.ช.
หมวดหมู่:ผู้ได้รับเหรียญ ร.ด.ม.(ศ)
หมวดหมู่:ประติมากรชาวไทย
หมวดหมู่:บุคคลที่ได้มาเป็นพลเมืองไทย
หมวดหมู่:เสียชีวิตจากมะเร็งลำไส้